Capel Bangor

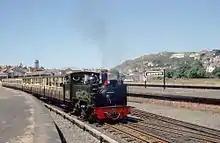
Train leaving Aberystwyth station

Capel Bangor is a small village in Ceredigion, Wales, approximately east of Aberystwyth.